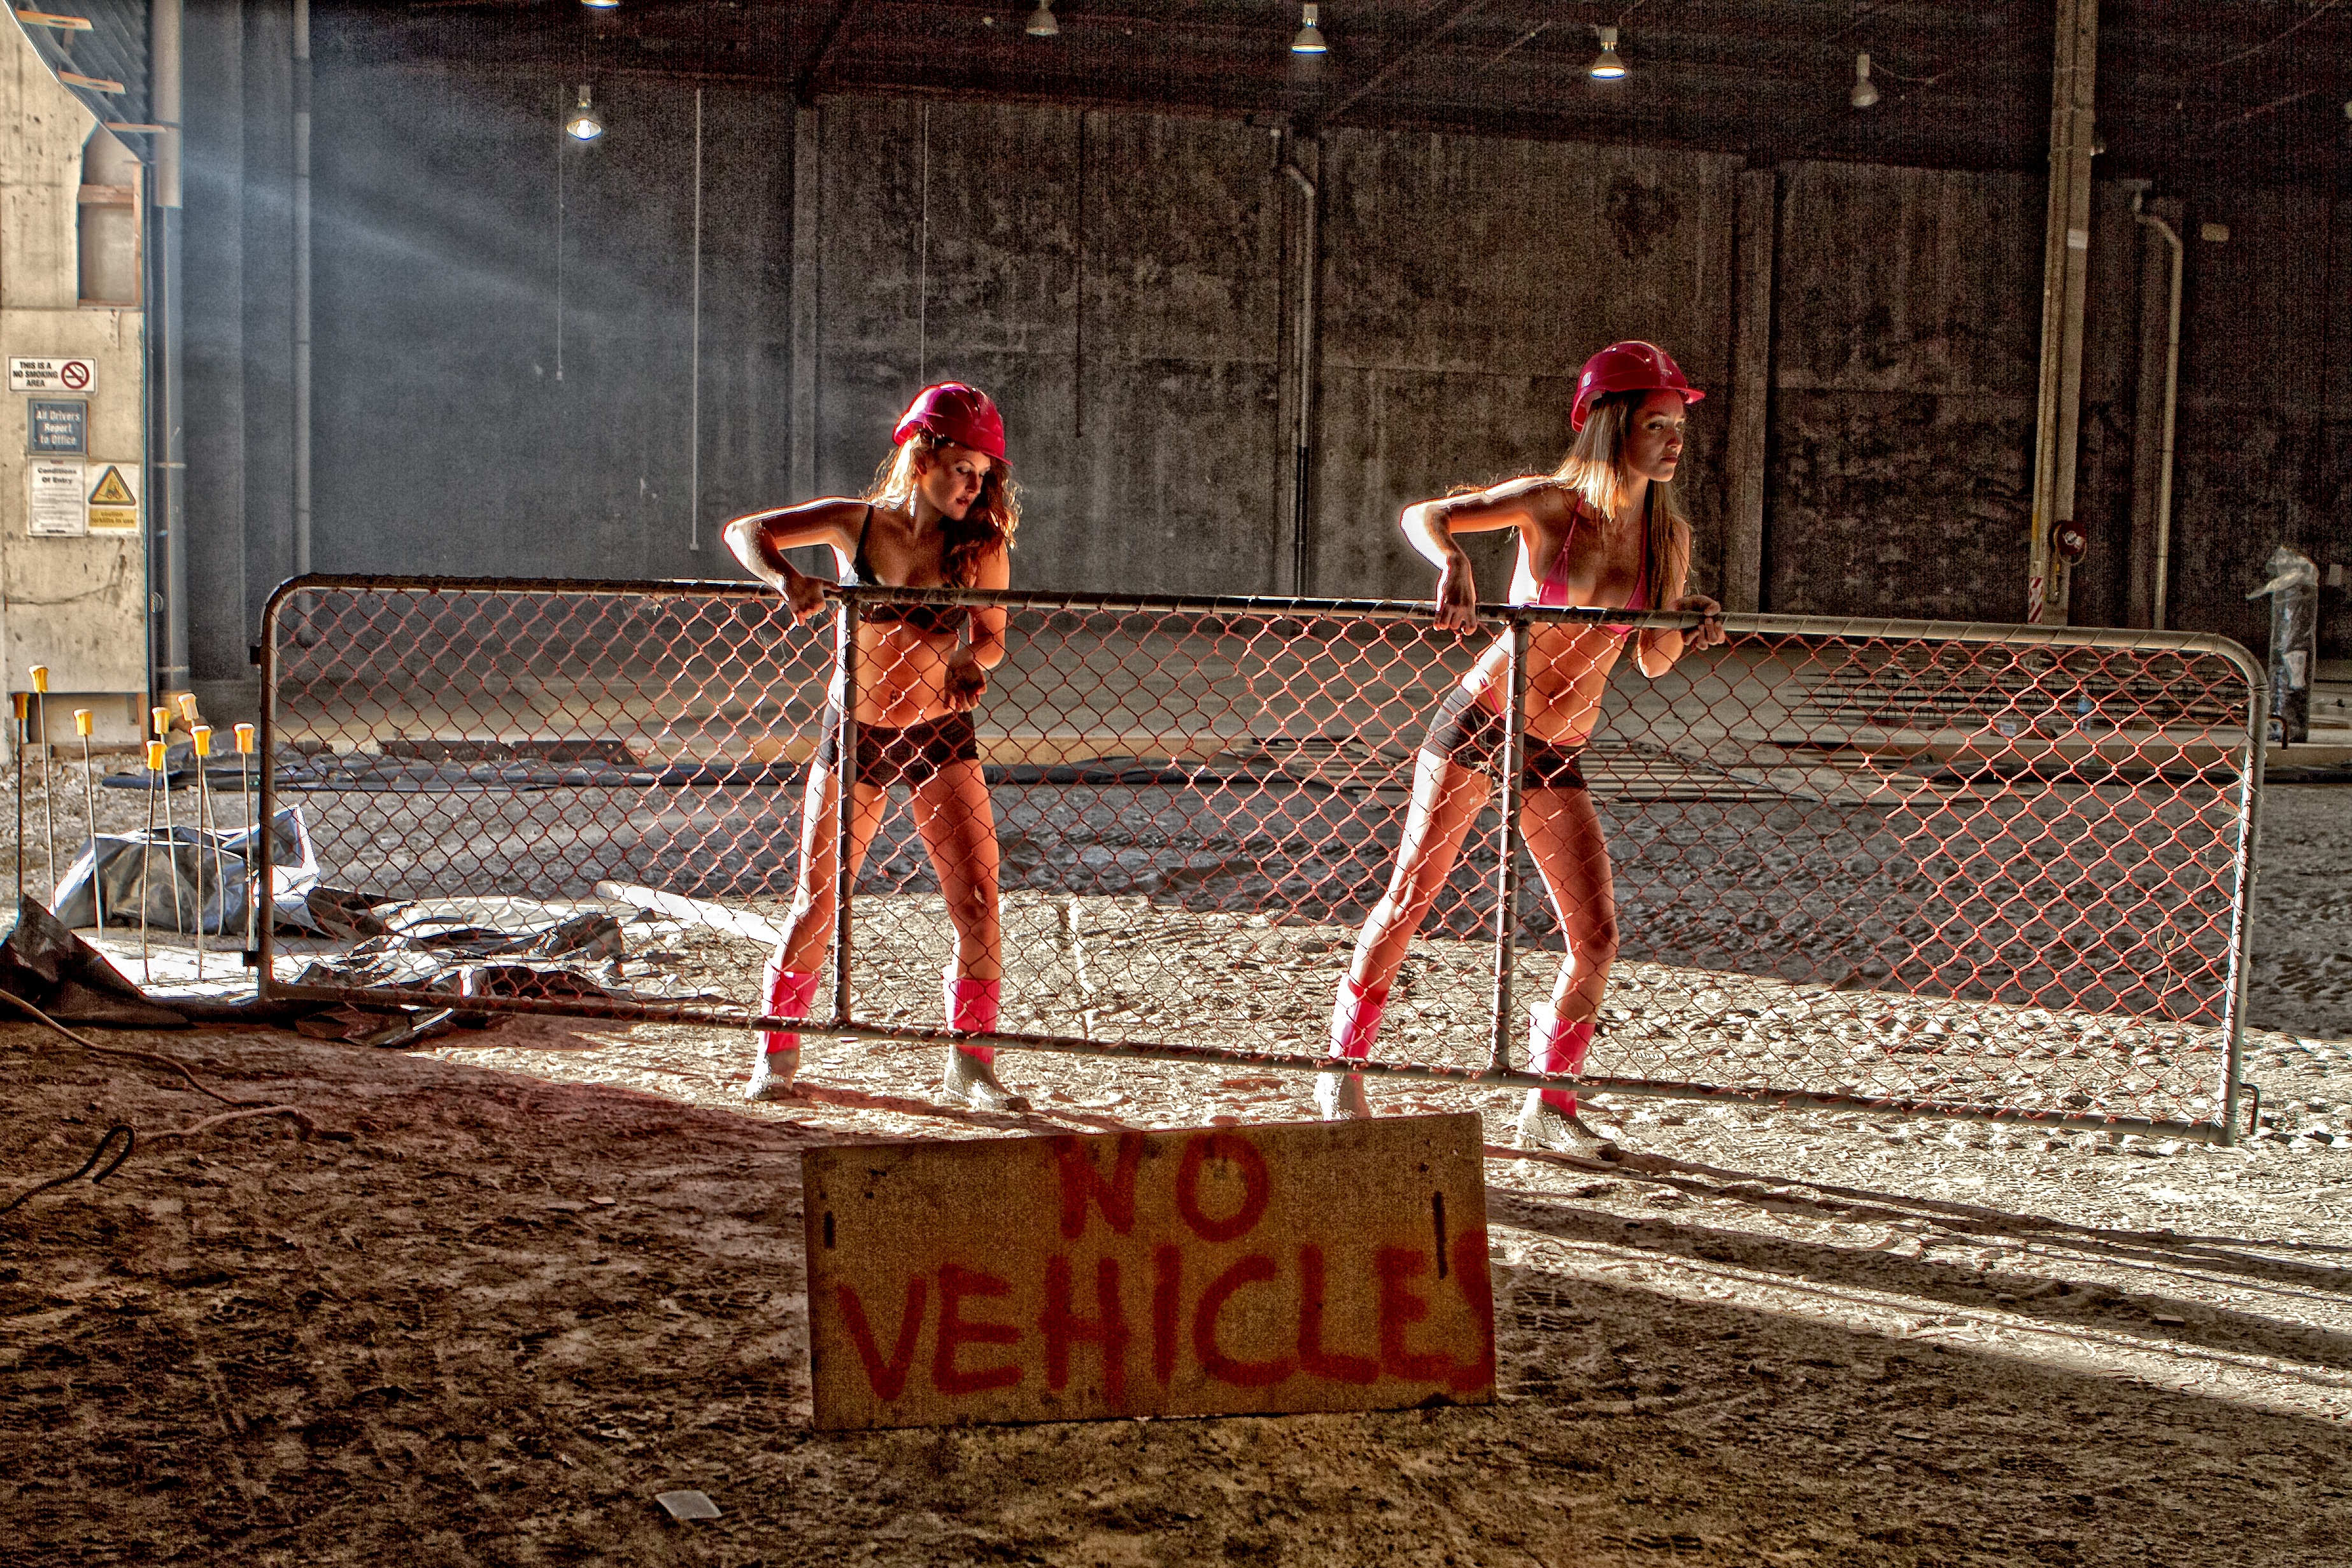
working, woman, female, red, performance art, women, sexy, screenshot, occupation, builders, trades, working woman, calender, concrete laying